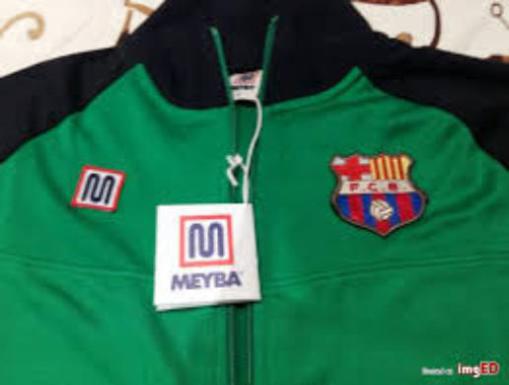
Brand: meyba-2
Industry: Clothes